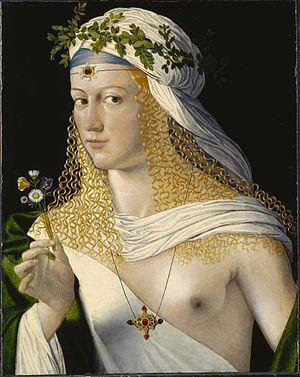
Le titre de duc et duchesse de Modène fut créé en 1452 par l'empereur Frédéric III du Saint-Empire pour la Maison d'Este, dont les membres étaient seigneurs de Ferrare, et furent également créés ducs de Reggio d'Émilie puis ducs de Ferrare en 1471. En 1597, le duché de Ferrare fut incorporé aux États pontificaux, les Este demeurant ducs de Modène et de Reggio jusqu'en 1796. À cette date, les deux duchés furent incorporés à la République cispadane créée par Napoléon Bonaparte.
Giovanni Sforza d'Aragona est un condottiere italien, seigneur de Pesaro et Gradara de 1483 jusqu'à sa mort, membre de la famille Sforza.
Les Borgia : une famille de la Renaissance est un ouvrage écrit par le journaliste Claude Mossé, paru en deux volumes chez HC Éditions en mai-juin 2011.